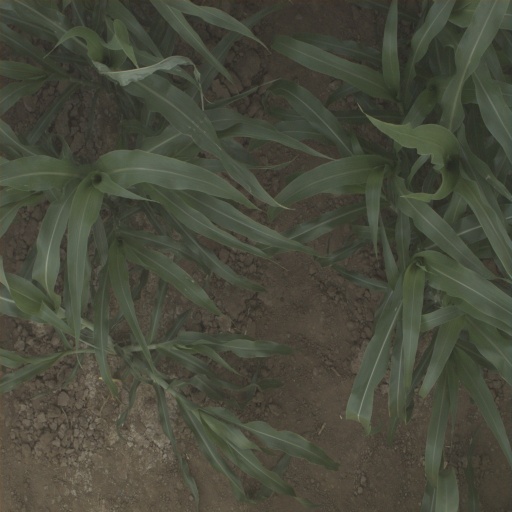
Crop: sorghum